Beverage-can stove

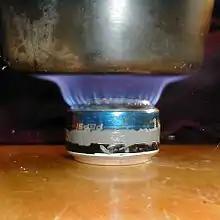
A beverage-can stove; the pot stand is omitted for clarity

A beverage-can stove, or pop-can stove, is a do it yourself, ultralight, alcohol-burning portable stove. It is made using parts from two aluminium beverage cans. Basic designs can be relatively simple, but many variations exist.